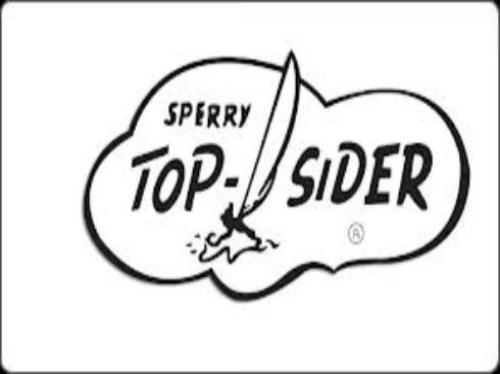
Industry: Clothes